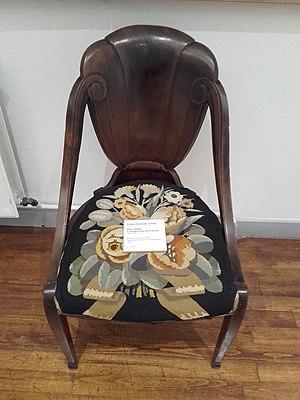
Süe et André Mare Musée des Beaux-Arts de Bernay acajou massif et placage, tapisserie d'Aubusson, 1923
André Mare est un décorateur, architecte d’intérieur et peintre français.